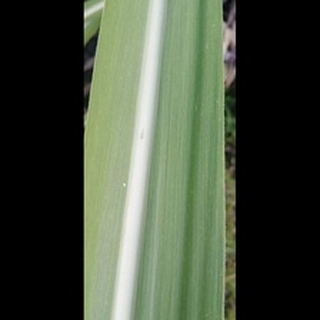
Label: healthy_sugarcane